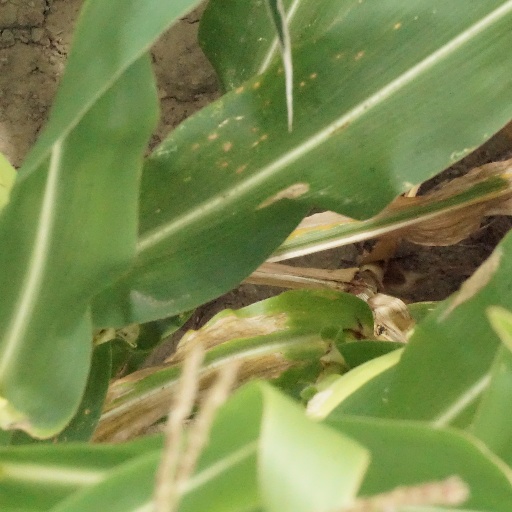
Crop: maize; corn